N170 highway

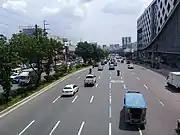
N170 as "Quezon Avenue"

N170 commences at its intersection with N127 in Novaliches, Quezon City as Commonwealth Avenue. It is a major highway with 6 to 12 lanes and consequently it is the widest segment of the Philippines highway network.